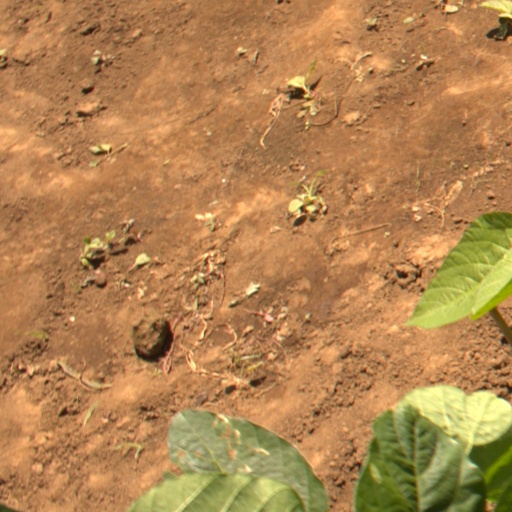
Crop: soybean